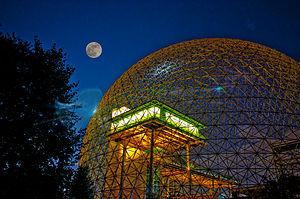
La Biosphère, musée de l'environnement situé sur l'île Sainte-Hélène, au sein du parc Jean-Drapeau, à Montréal, Québec.
Le parc Jean-Drapeau est un grand parc de Montréal situé en plein centre du fleuve Saint-Laurent. Il est composé de deux îles, l'île Sainte-Hélène et l'île Notre-Dame sur laquelle est situé le circuit automobile Gilles-Villeneuve.